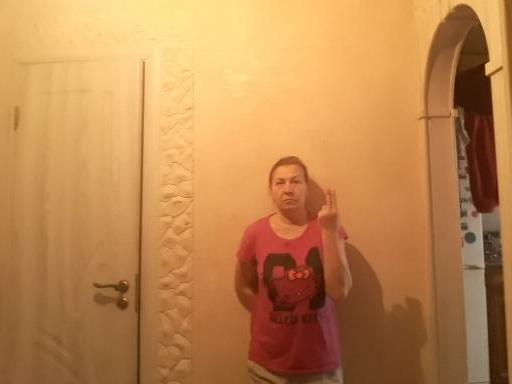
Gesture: two_up_inverted